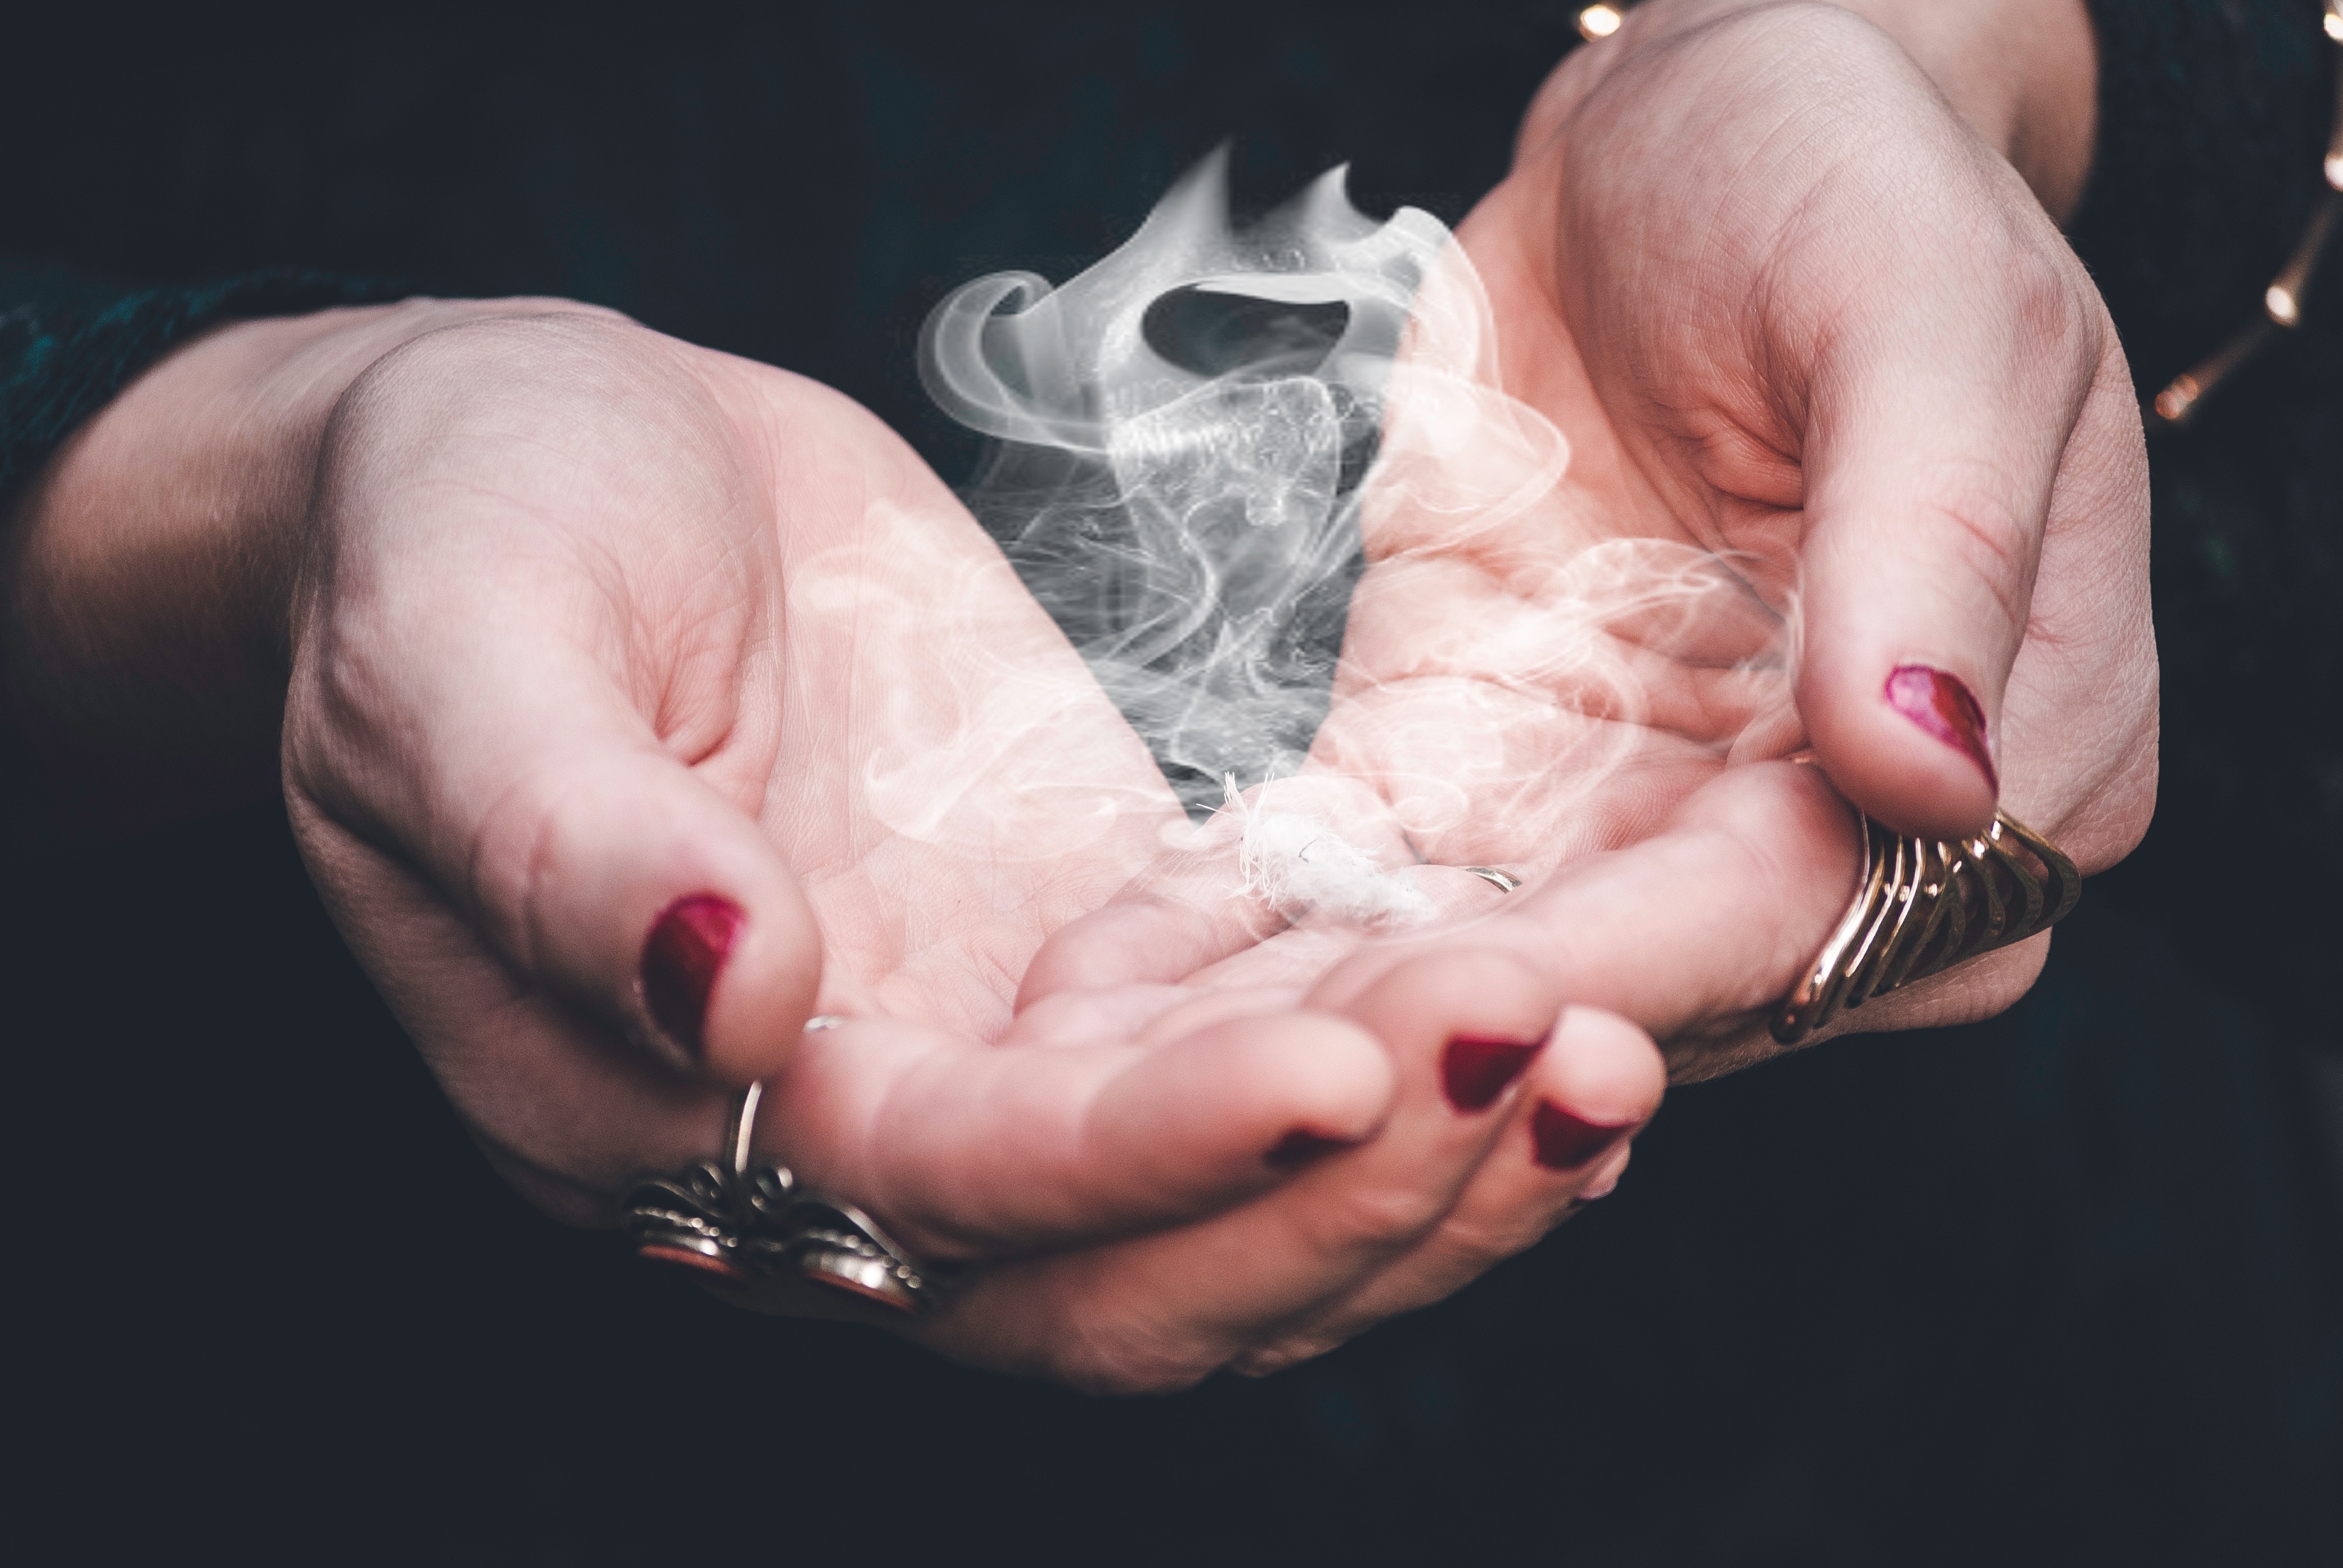
hand, leg, finger, child, arm, muscle, mouth, human body, infant, skin, organ, sense